Split Rock Lighthouse State Park

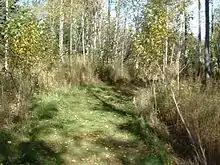
A hiking trail in the park

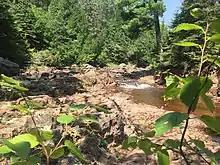
West Split Rock River alongside the Superior Hiking Trail, approximately 1/2 mile downstream from the Split Rock Camp Sites in the Split Rock State Park area.

Split Rock Lighthouse State Park has a unique cart-in campground with 20 secluded campsites and a modern restroom. Campers leave their vehicles in a parking lot and use two-wheeled carts provided by the park to carry their equipment a short distance to their site. There are four backpack campsites along the shore, two accessible to sea kayakers. Conventional drive-in campgrounds managed by the state park are available in two state forests in the area. An expansion of the state park campground, to include 60 drive-in sites, has been approved and construction may begin in summer 2010.